Philippe Rommens

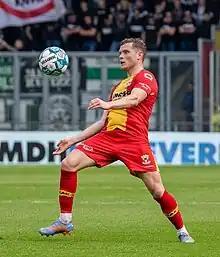
Rommens with Go Ahead Eagles

Philippe Rommens (born 20 August 1997) is a Belgian professional footballer who plays as a midfielder for Hungarian Nemzeti Bajnokság I club Ferencváros.